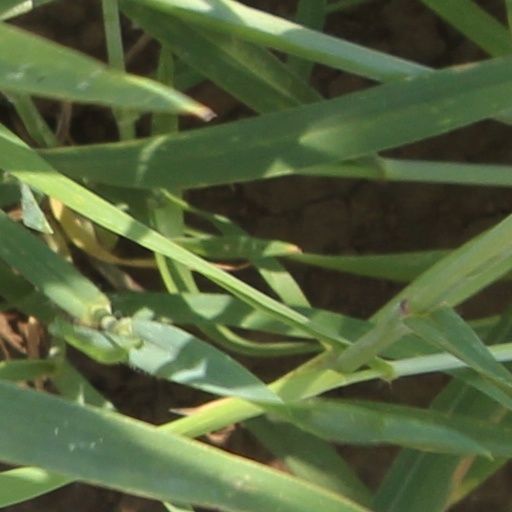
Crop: wheat